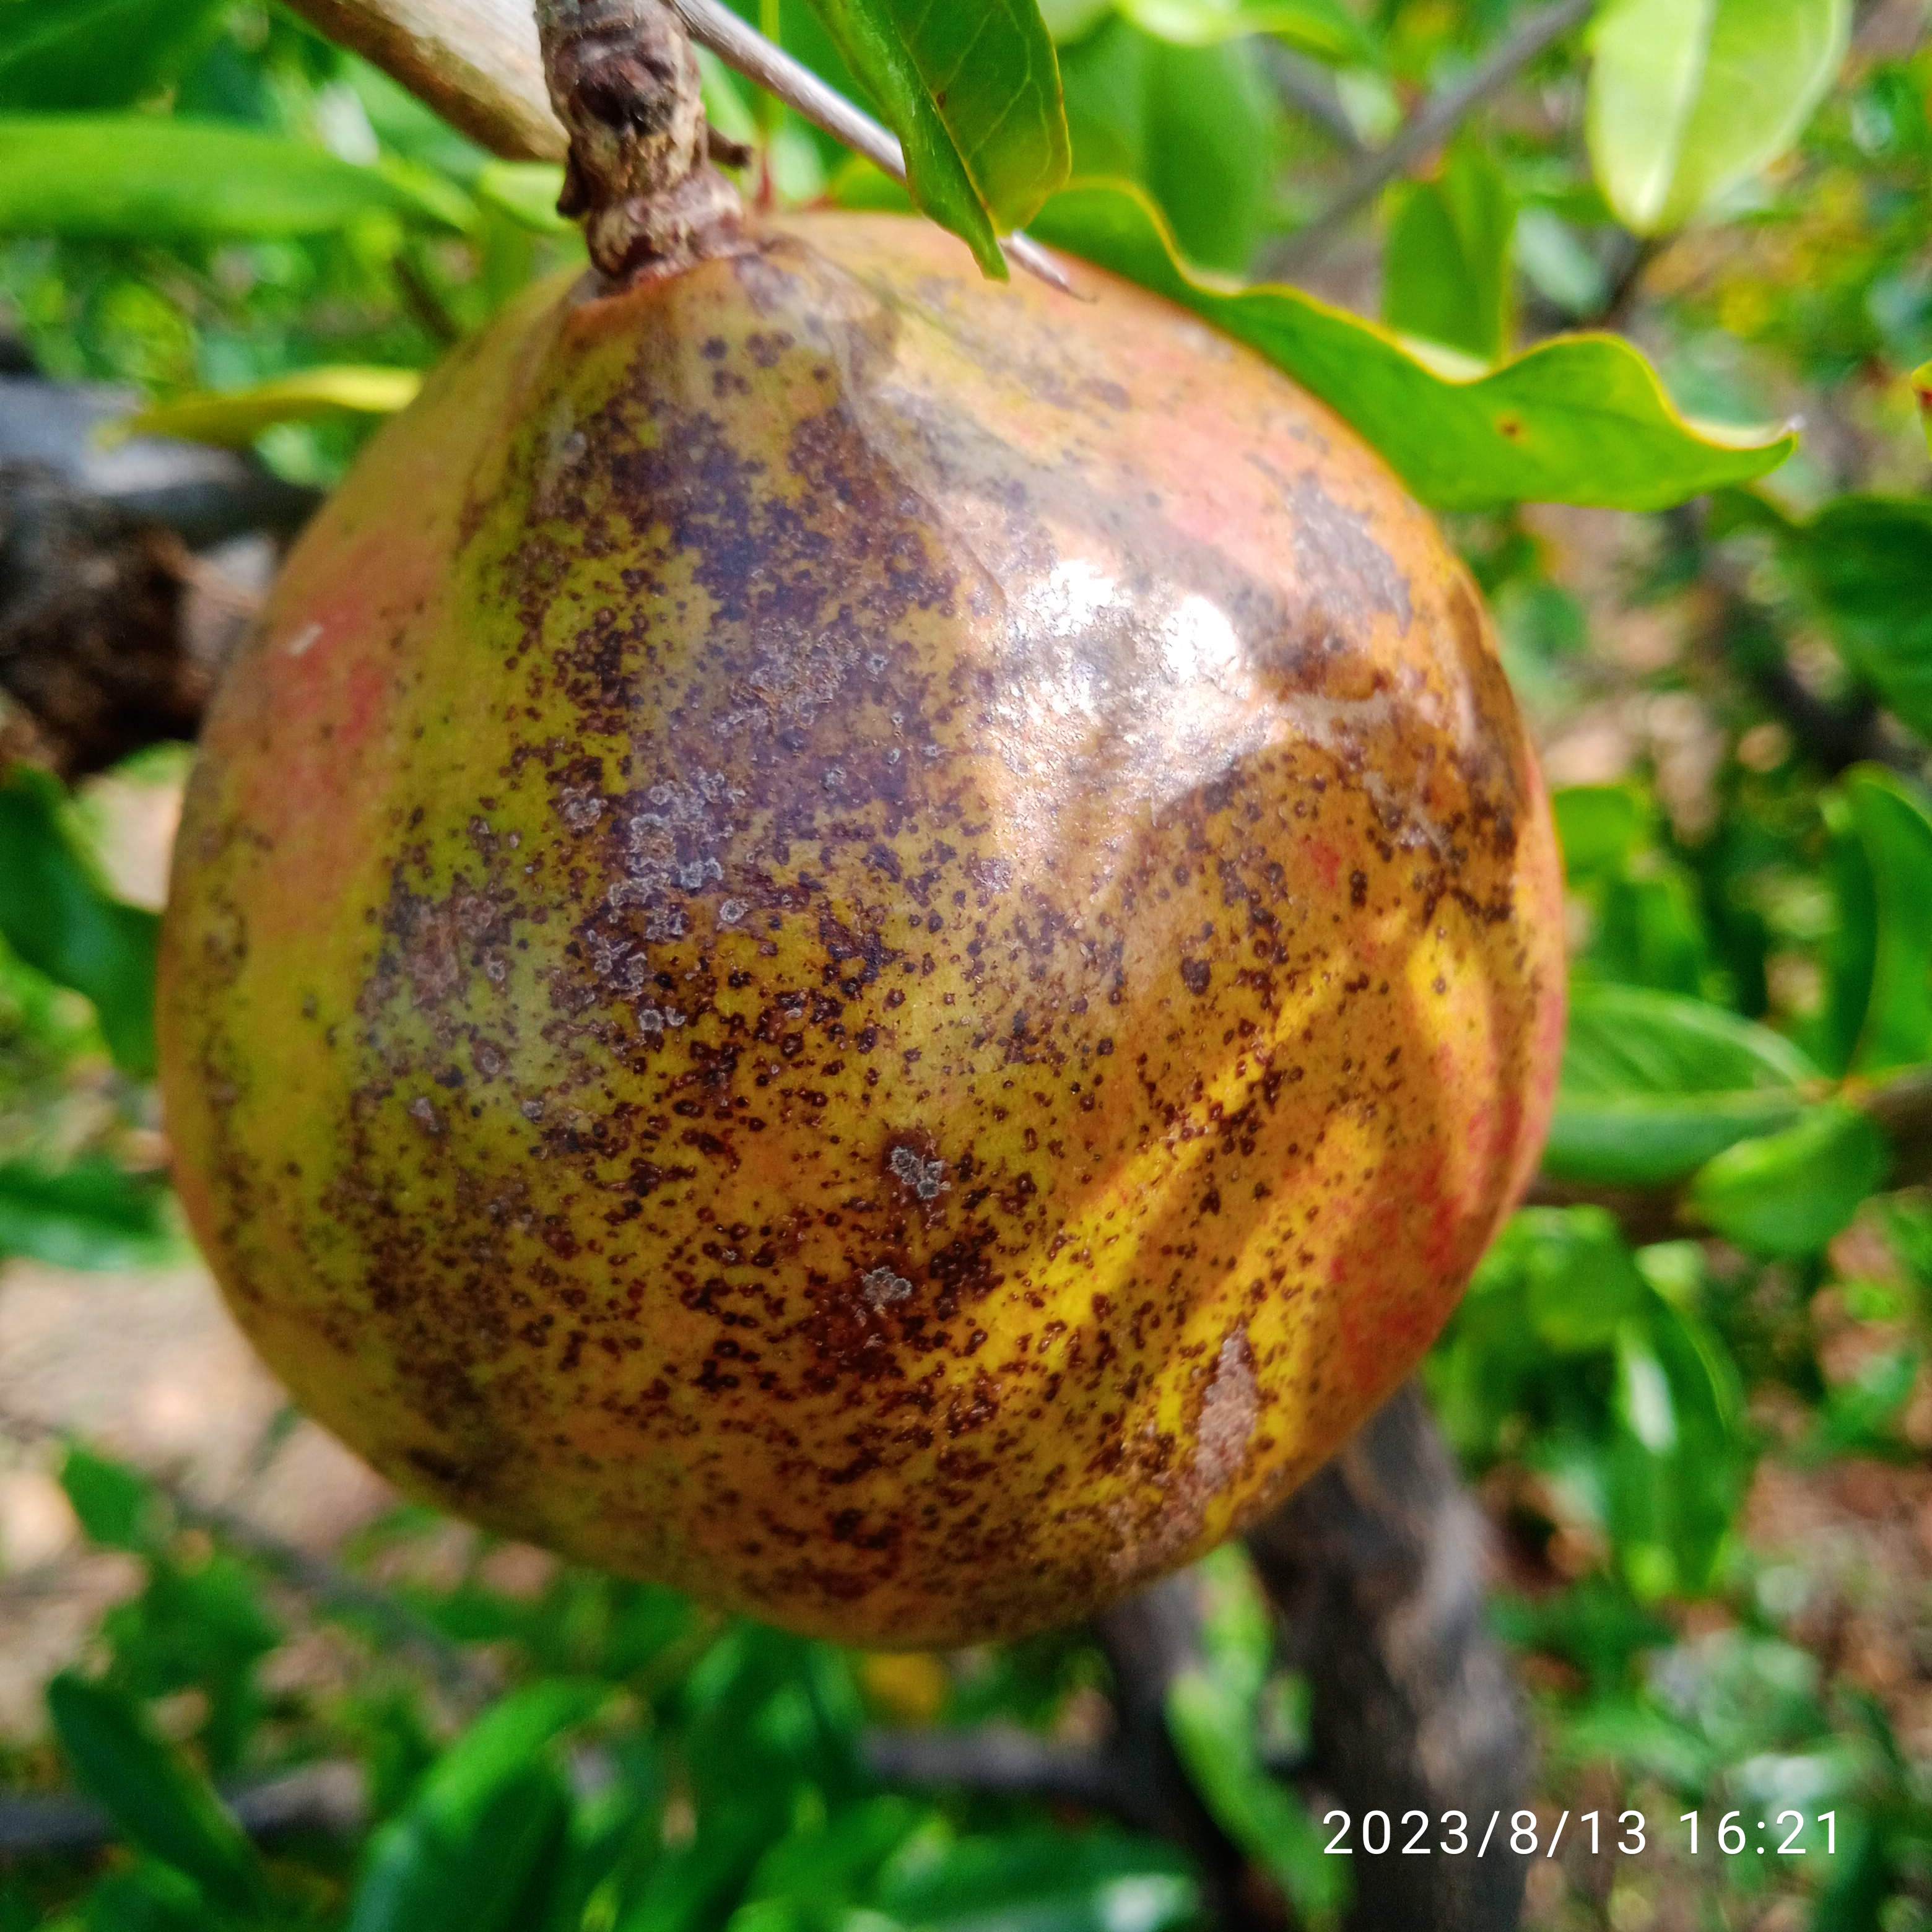
Label: Cercospora